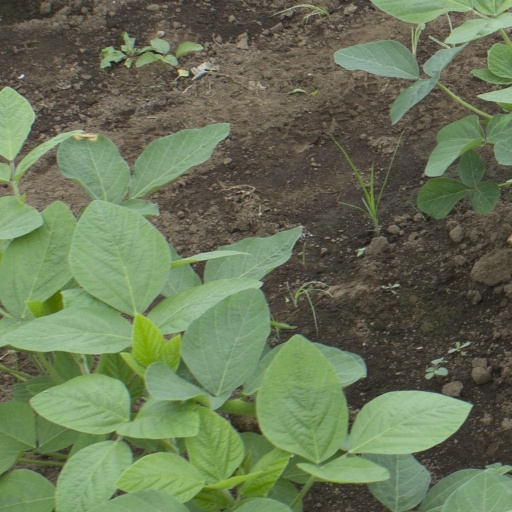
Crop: soybean